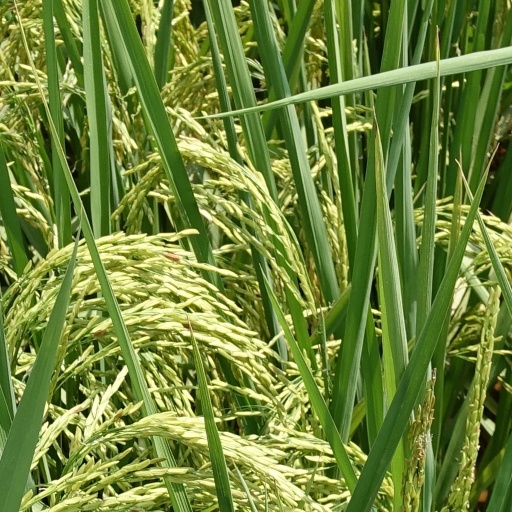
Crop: rice